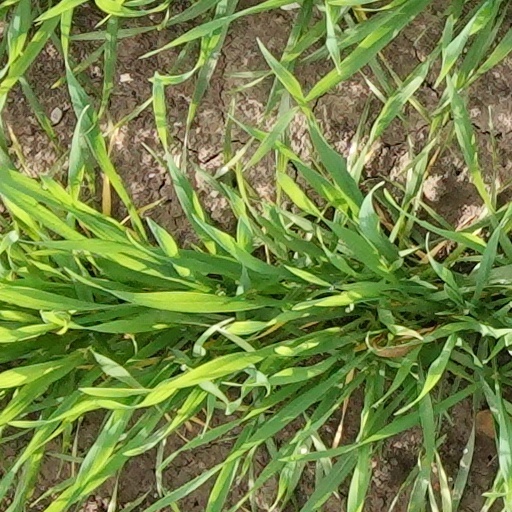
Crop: wheat